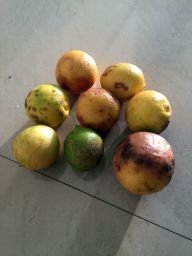
Fruit: Lime
Quality: Bad